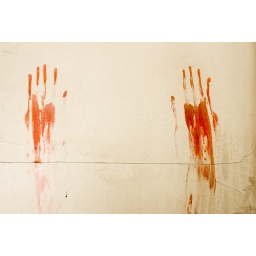
Found this on a wall in a building that has been closed for ten years. Not blood.... I think